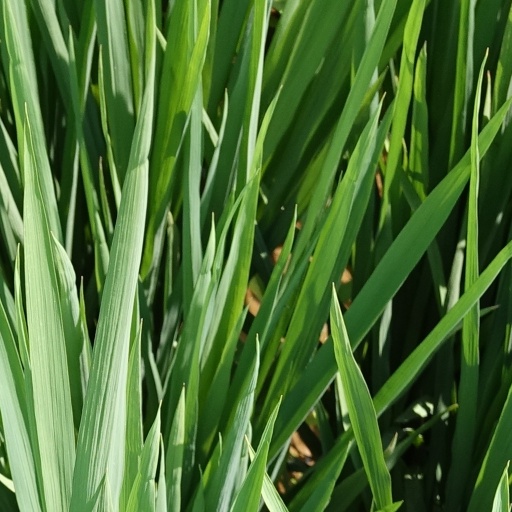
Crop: rice